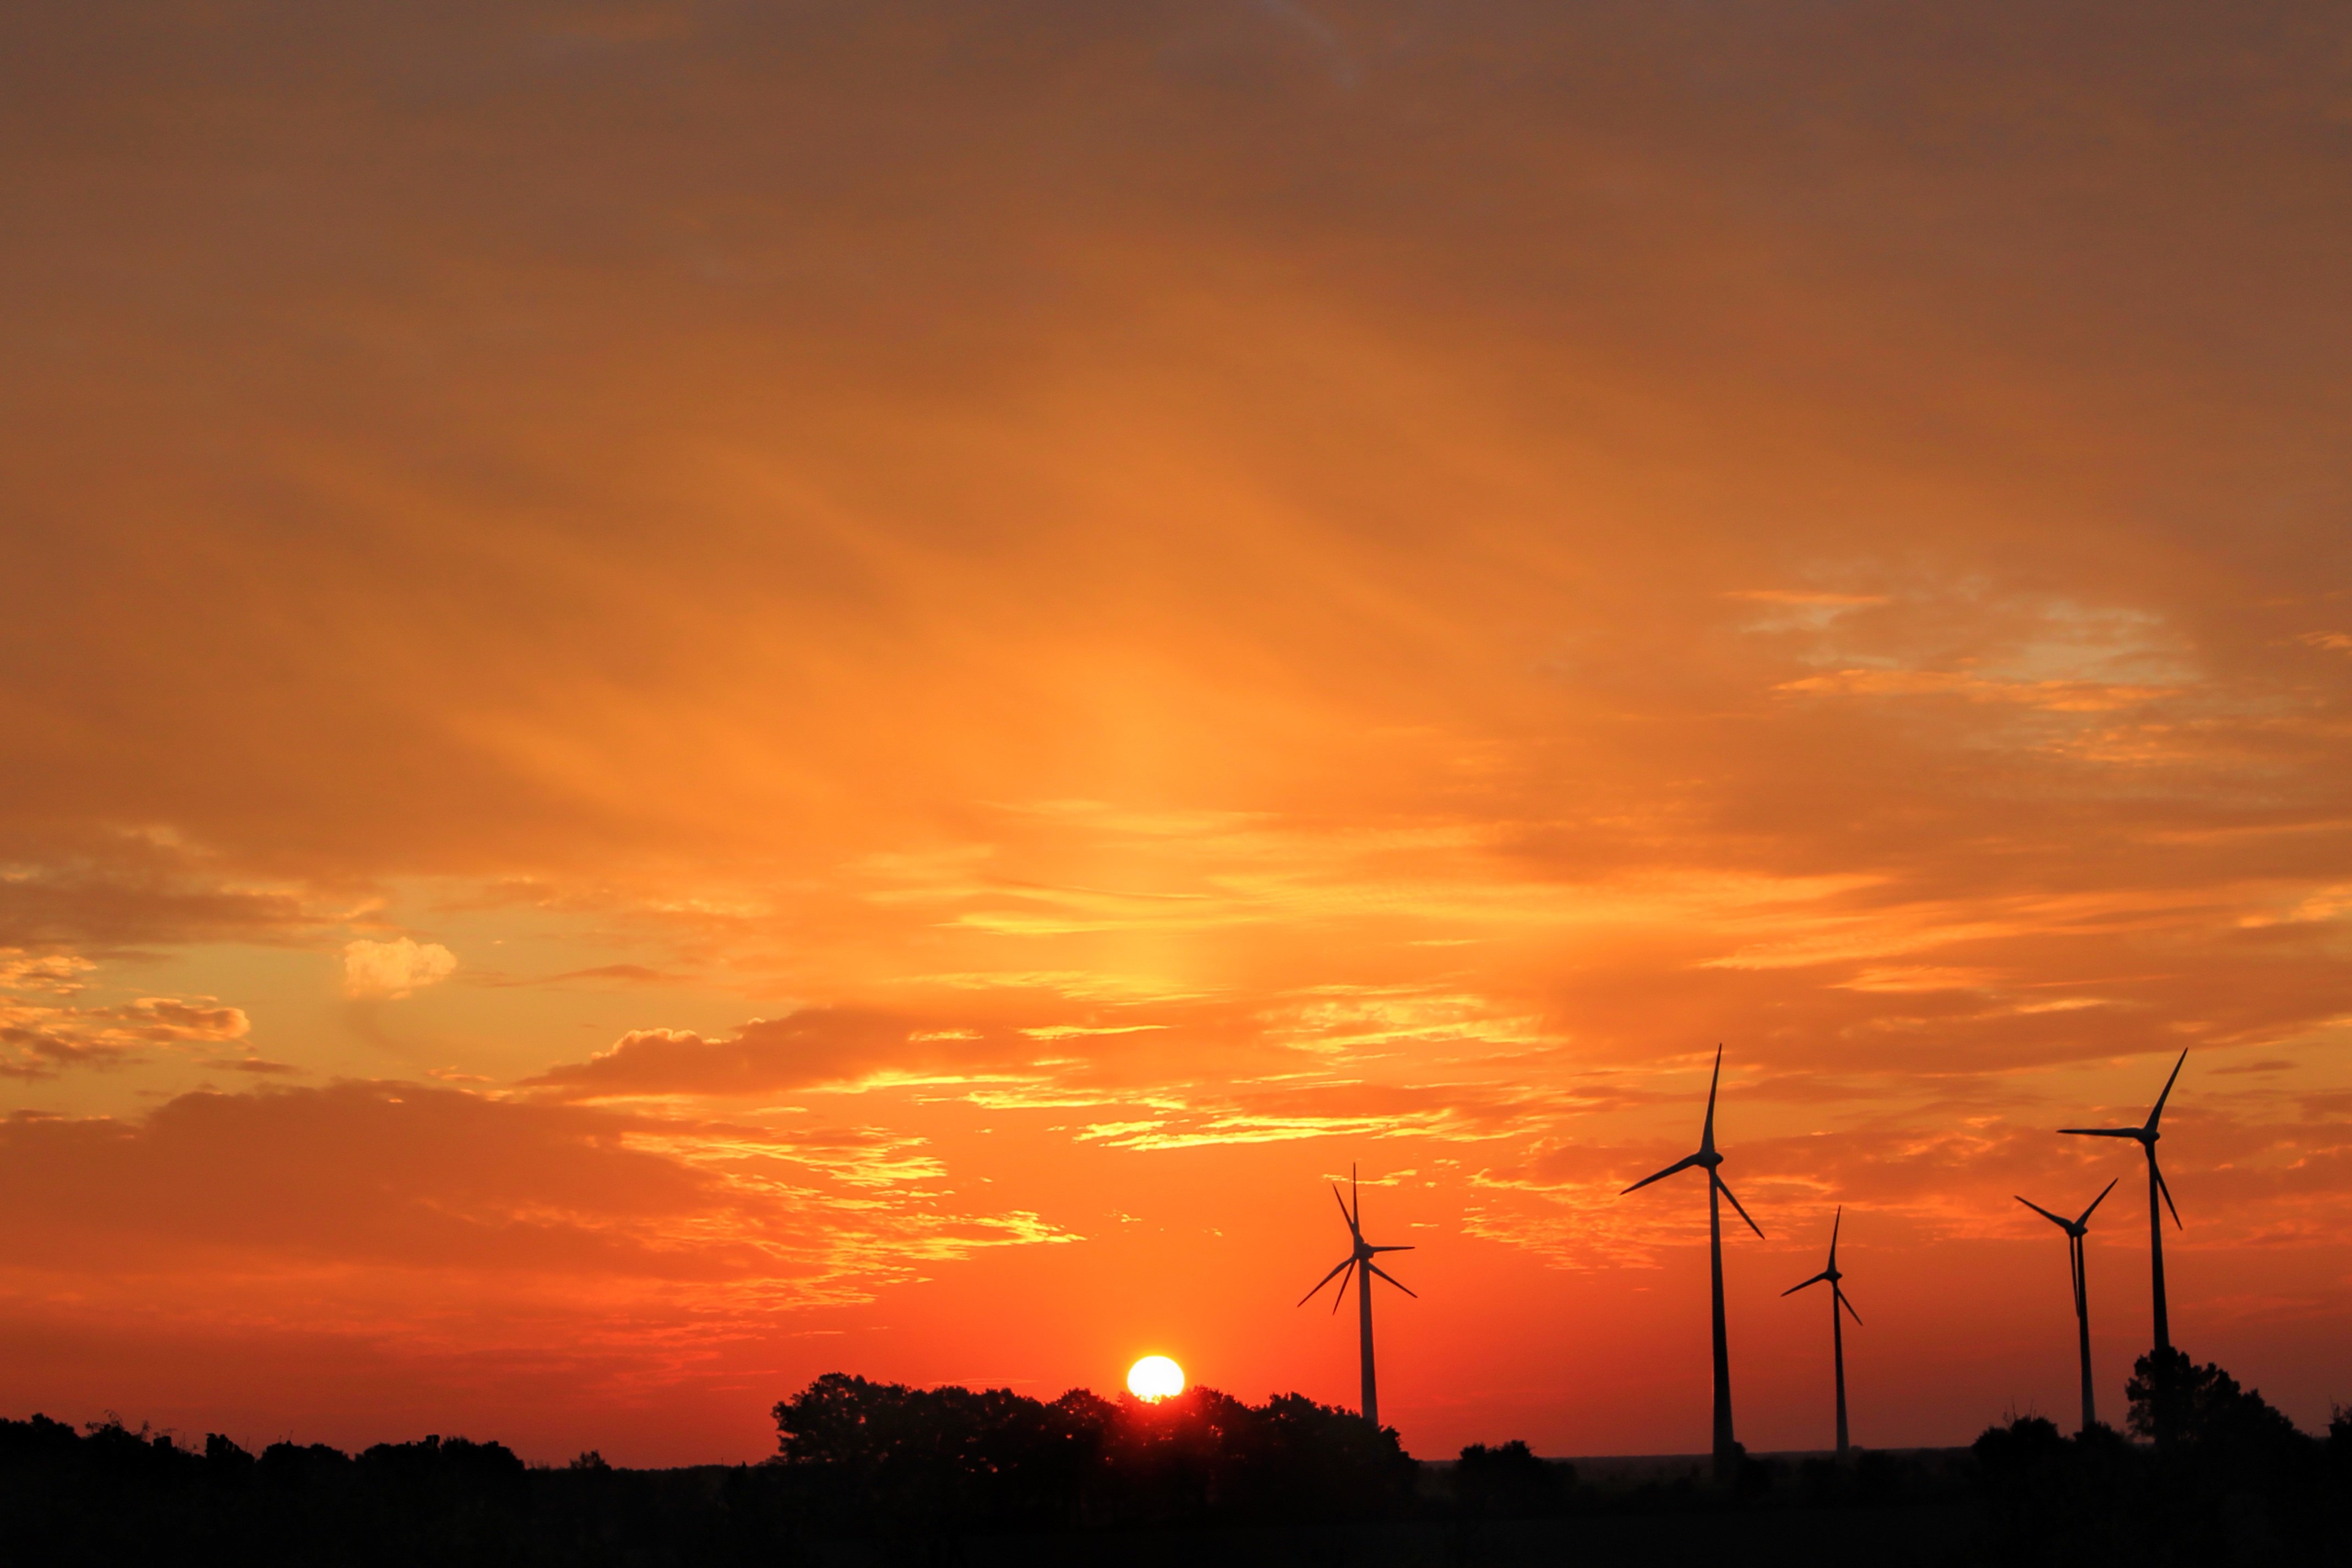
horizon, cloud, sky, sun, sunrise, sunset, field, sunlight, morning, dawn, atmosphere, dusk, evening, twilight, fiery, abendstimmung, afterglow, evening sky, prettin, red sky at morning, elbaue